Filipp Dvoretskov

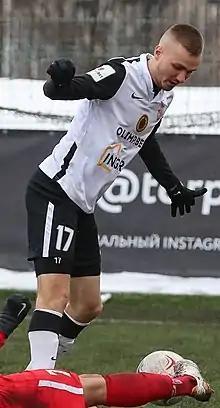
Dvoretskov with Torpedo Moscow in 2021

Filipp Vladislavovich Dvoretskov (born 17 March 1997) is a Russian football player who plays for Znamya Truda Orekhovo-Zuyevo.